Budweiser Clydesdales

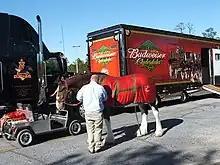
A Clydesdale by one of the semi-trailers used to transport the team

Originally the Clydesdales were transported by train. Cross-country truck transport was introduced in 1940. Today, the traveling hitches are on the road at least 10 months every year, based in St. Louis, Missouri, Merrimack, New Hampshire, and Fort Collins, Colorado. At St. Louis, there are several tours that provide a visit to the Budweiser Clydesdale Paddock and Stables. The first Clydesdale hitch was based in Merrimack, New Hampshire. Horses no longer reside there, but the stables are open for viewing. Fort Collins is the home to the Clydesdales West Coast Team. When the horses are not touring, they can be seen as part of a tour and visitors can have a picture taken with them. There are ten horses that travel on each team. Eight are in harness when performing at any one time and the other two horses provide alternates for the hitch as needed. Several professional handlers accompany each team. Often, one handler has night duty to provide round-the-clock care for the horses. Transportation for each hitch requires three 50-foot semis. Two carry the horses, the third transports a red, white and gold beer wagon and other equipment. The horses' comfort is enhanced with "air-cushioned suspension and thick rubber flooring", and cameras in the trailers enable the drivers to watch the horses during transport. The team stops each night at local stables.